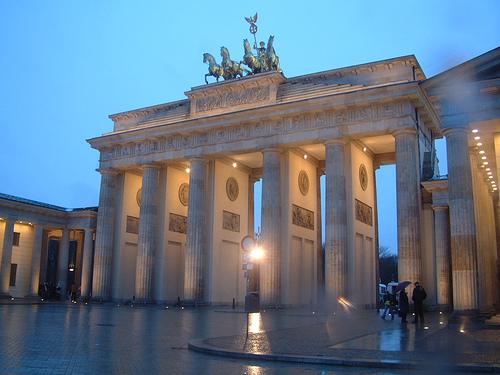
Weather: rain or strom